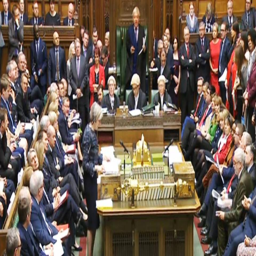
and she believes that government should be a force for the common good